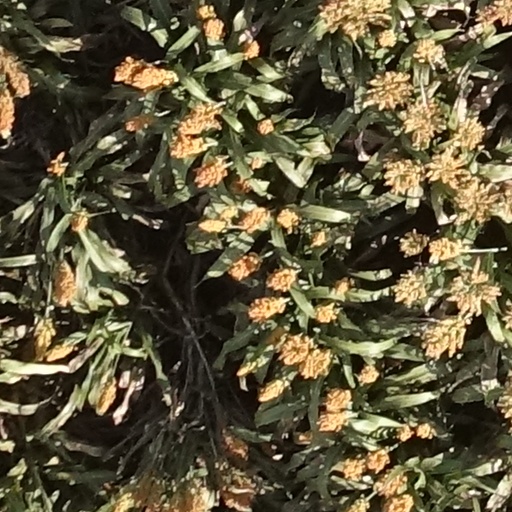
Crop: sorghum